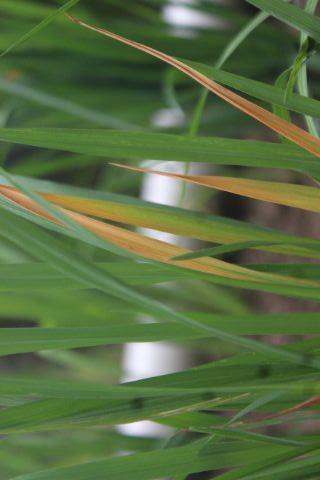
Disease: Tungro